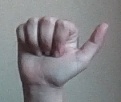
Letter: dhad